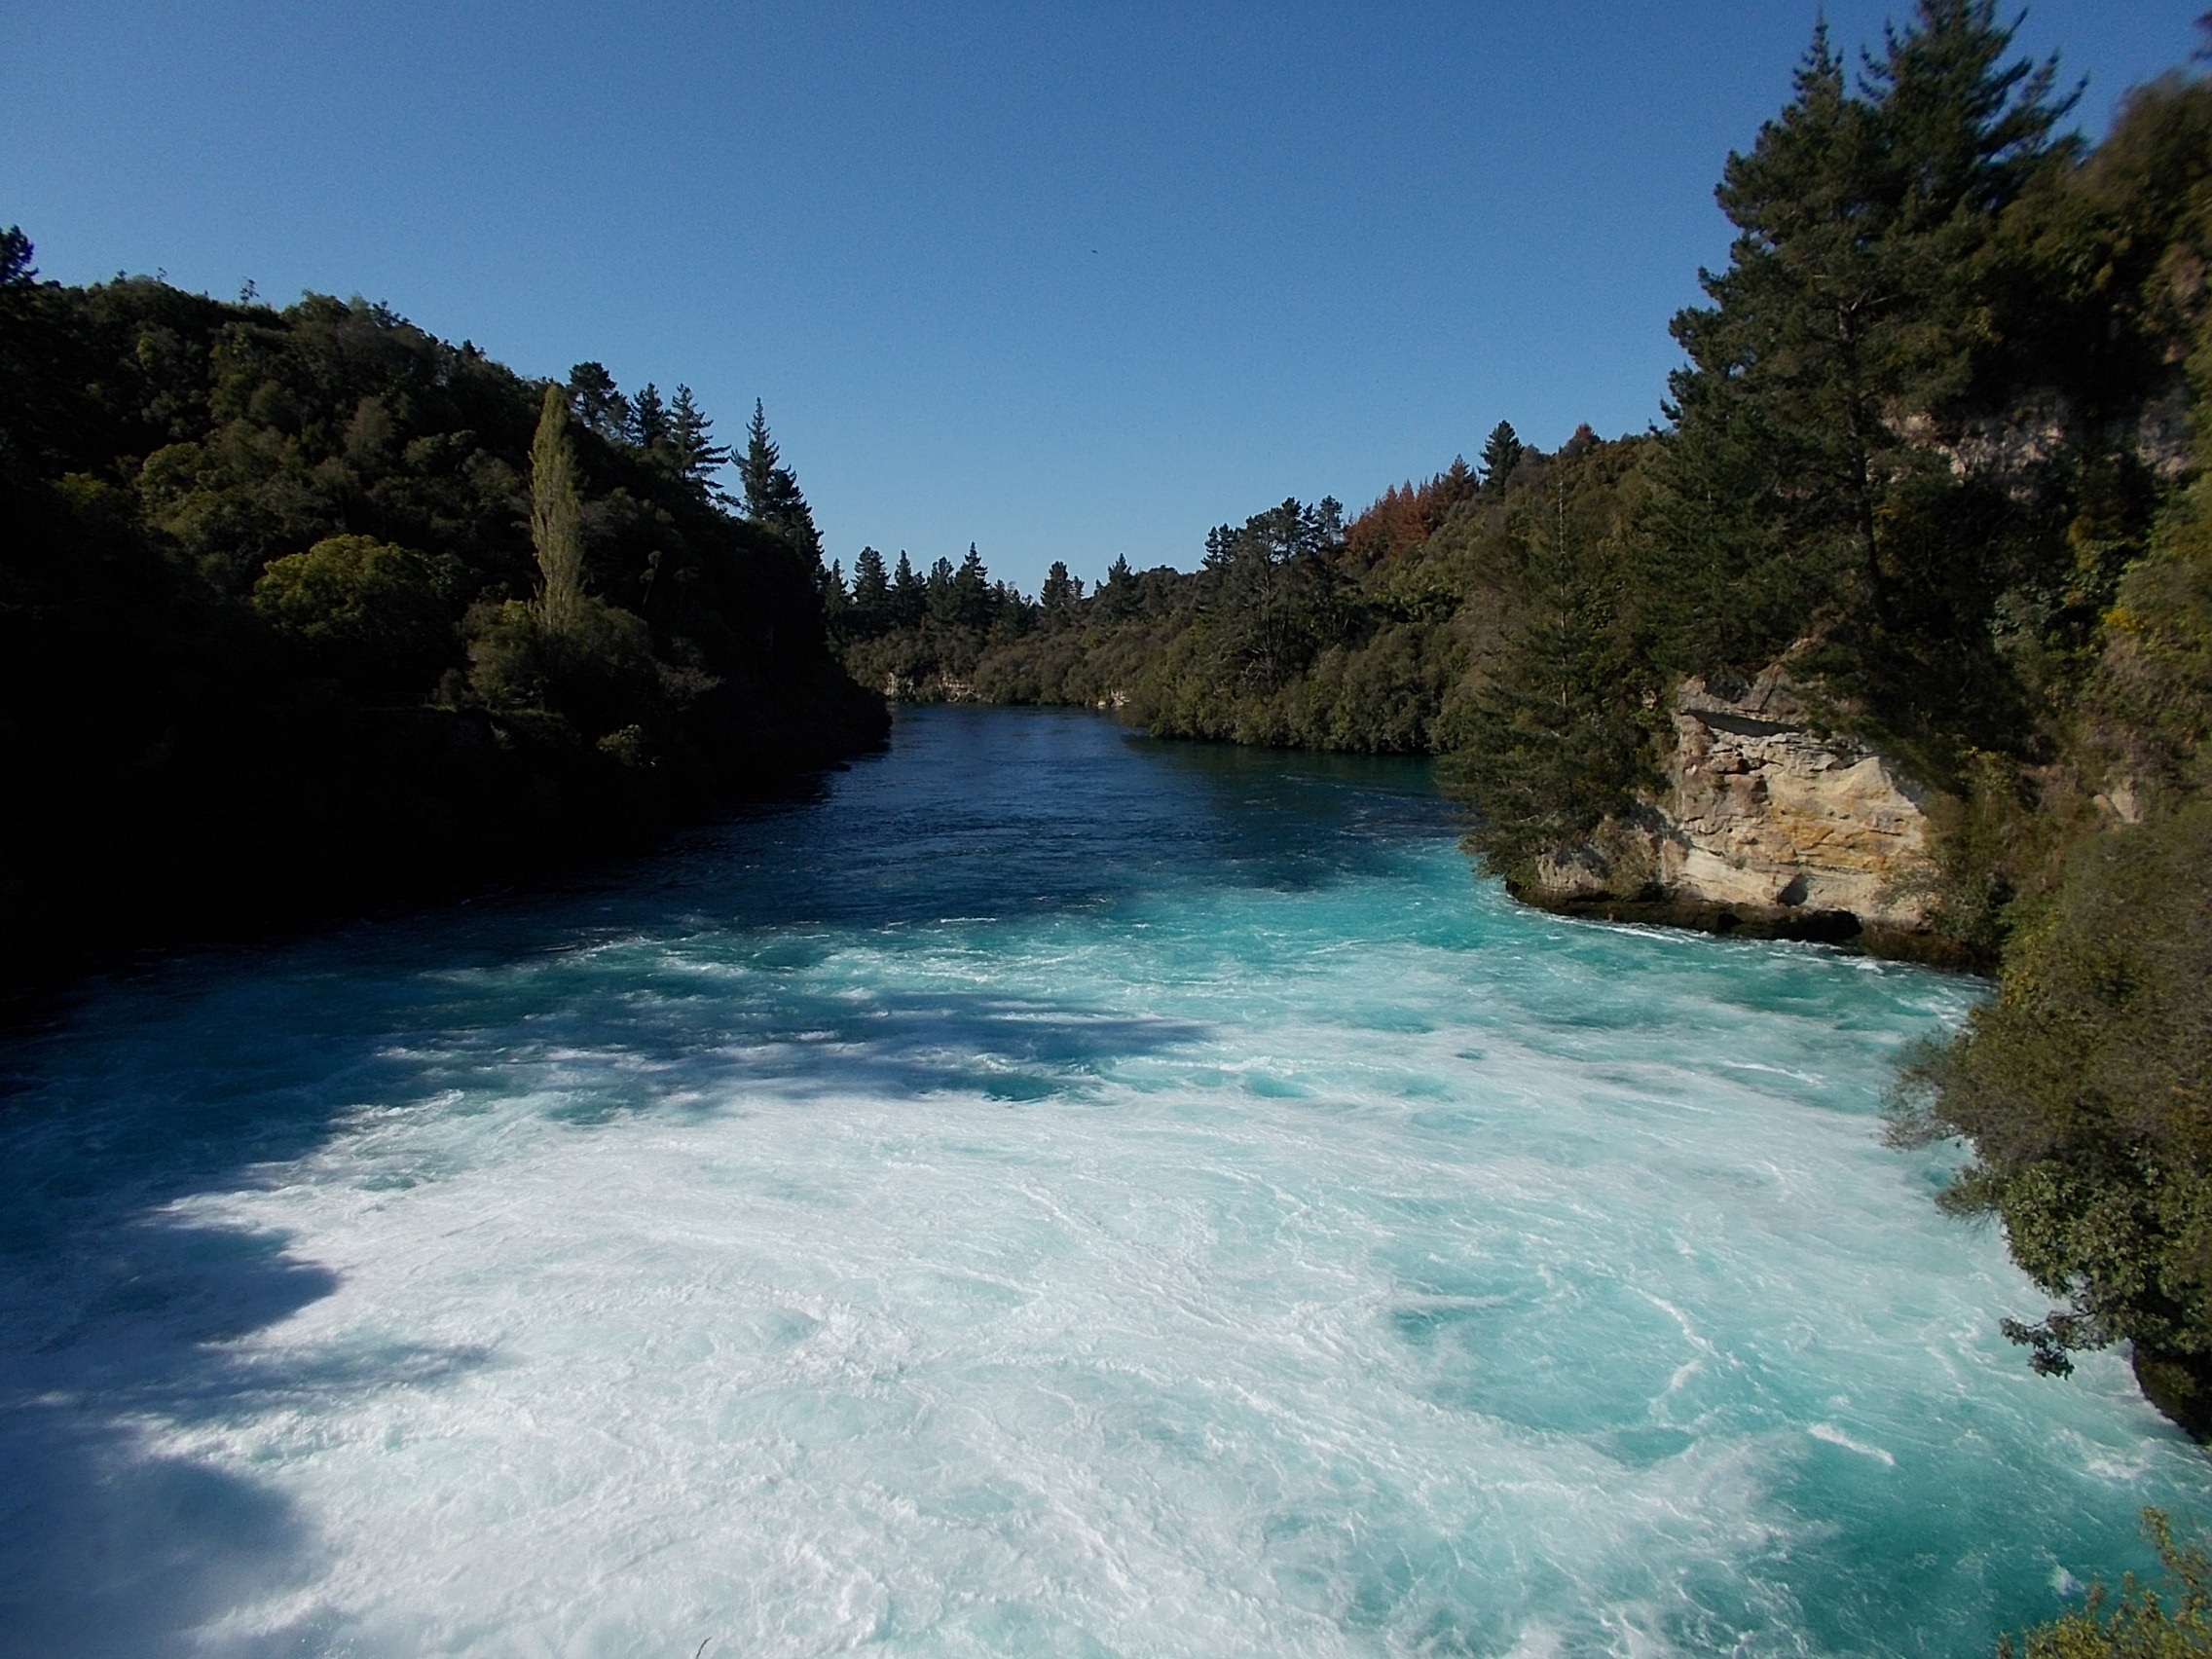
sea, water, nature, waterfall, river, rapid, body of water, boating, landform, geographical feature